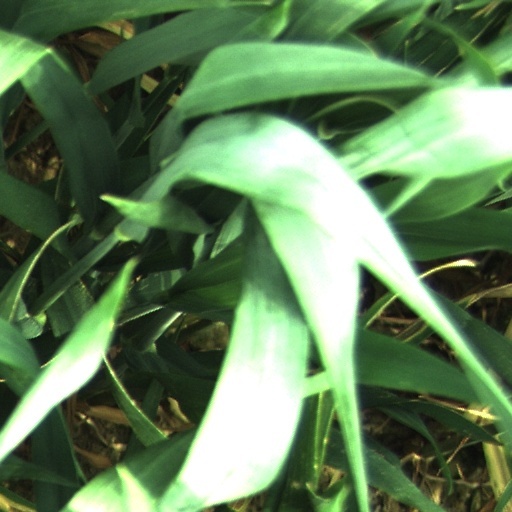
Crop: wheat